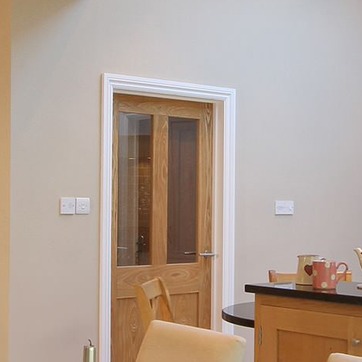
Material: glass